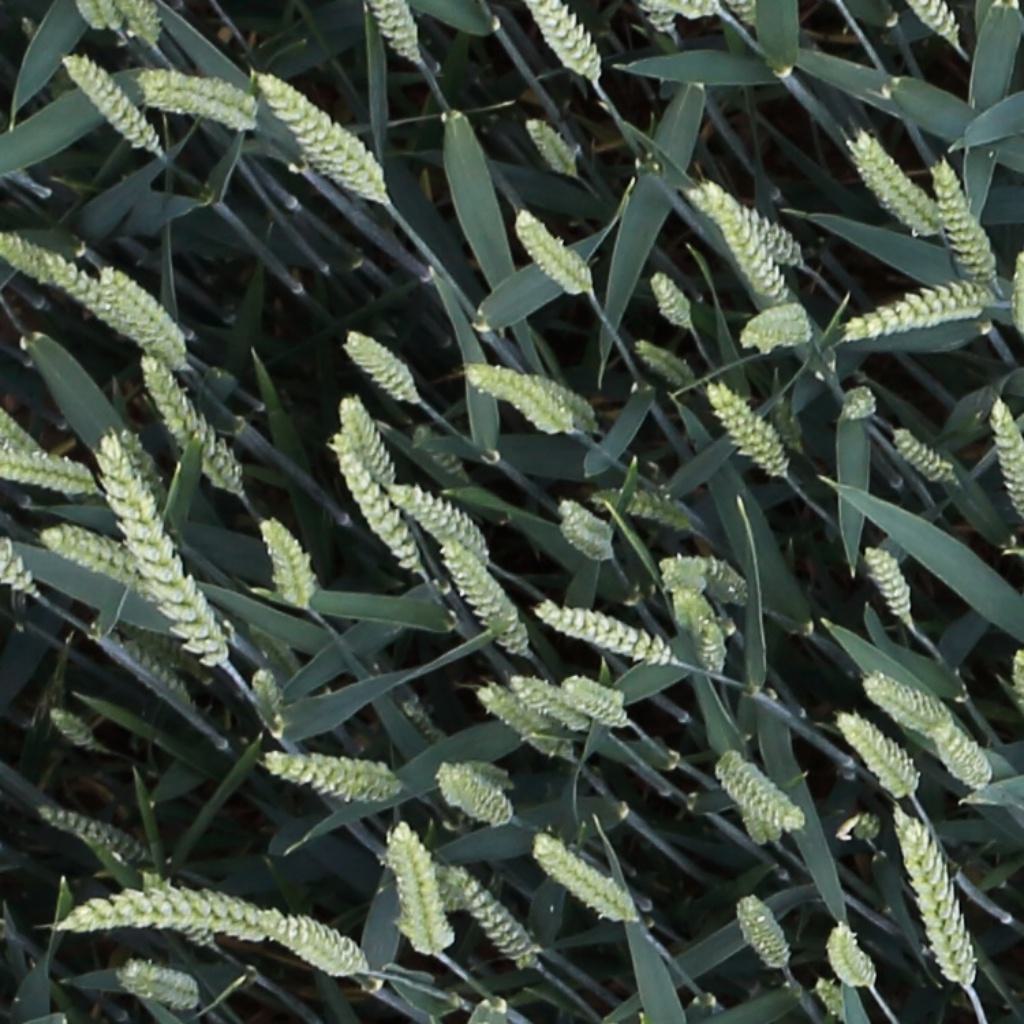
Country: Switzerland
Location: Usask
Wheat development stage: Filling